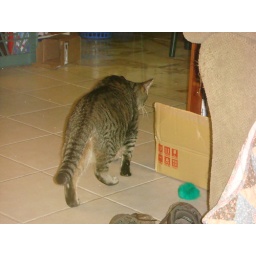
Paddy got to explore the rest of the house for a couple of hours, while Nane slept in the bedroom